Ziad Jarrah

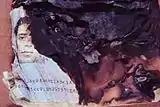
Charred passport found among the wreckage of Flight 93

On 11 September 2001, Jarrah called his girlfriend Aysel Şengün from his hotel room, repeating the words "I love you" over and over. At 5:01 AM in Newark, Jarrah placed a phone call to United Airlines Flight 175 hijacker pilot Marwan al-Shehhi in Boston; the pair spoke for less than a minute, likely to confirm that the plan for the attacks was ready to proceed. While Jarrah made a similar call to American Airlines Flight 11 hijacker pilot Mohamed Atta, this did not occur between Jarrah and American Airlines Flight 77 hijacker pilot Hani Hanjour. Jarrah, Saeed al-Ghamdi, Ahmed al-Haznawi, and Ahmed al-Nami boarded United Airlines Flight 93 from Newark International Airport at gate A17 without incident, and sat in first-class seats near the cockpit. Due to a delay, the plane took off at 8:42, four minutes before American Airlines Flight 11 crashed into the World Trade Center. The pilot and crew were notified of the first two hijackings that day, and were told to be on alert. Within minutes, around 9:28a.m., Flight 93 was hijacked as well. The 9/11 Commission stated that Jarrah was the pilot.